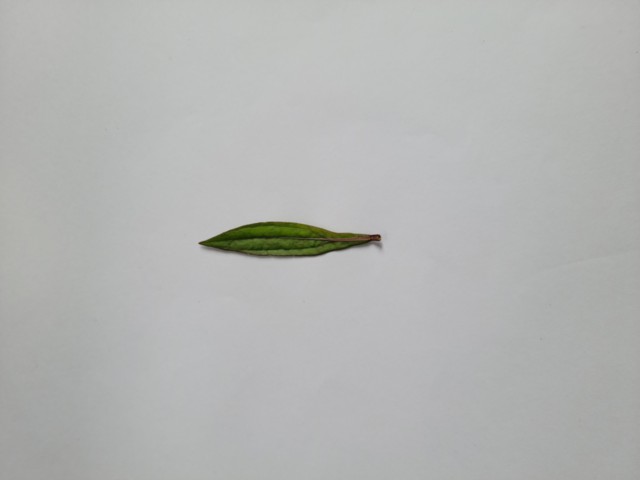
Plant: ayapan